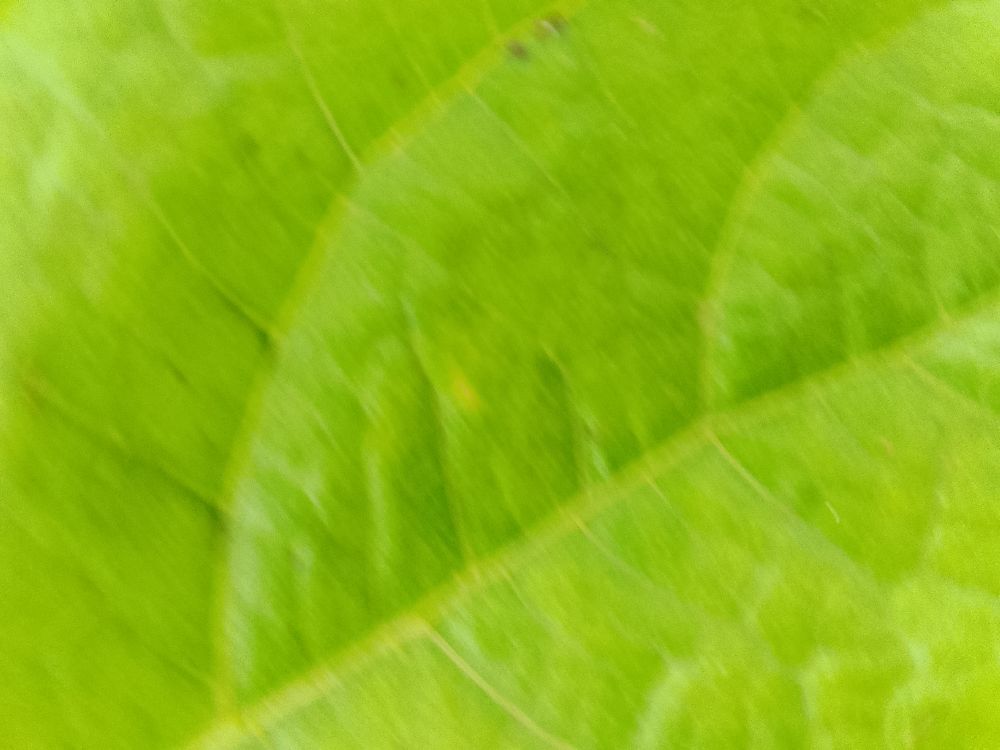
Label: healthy